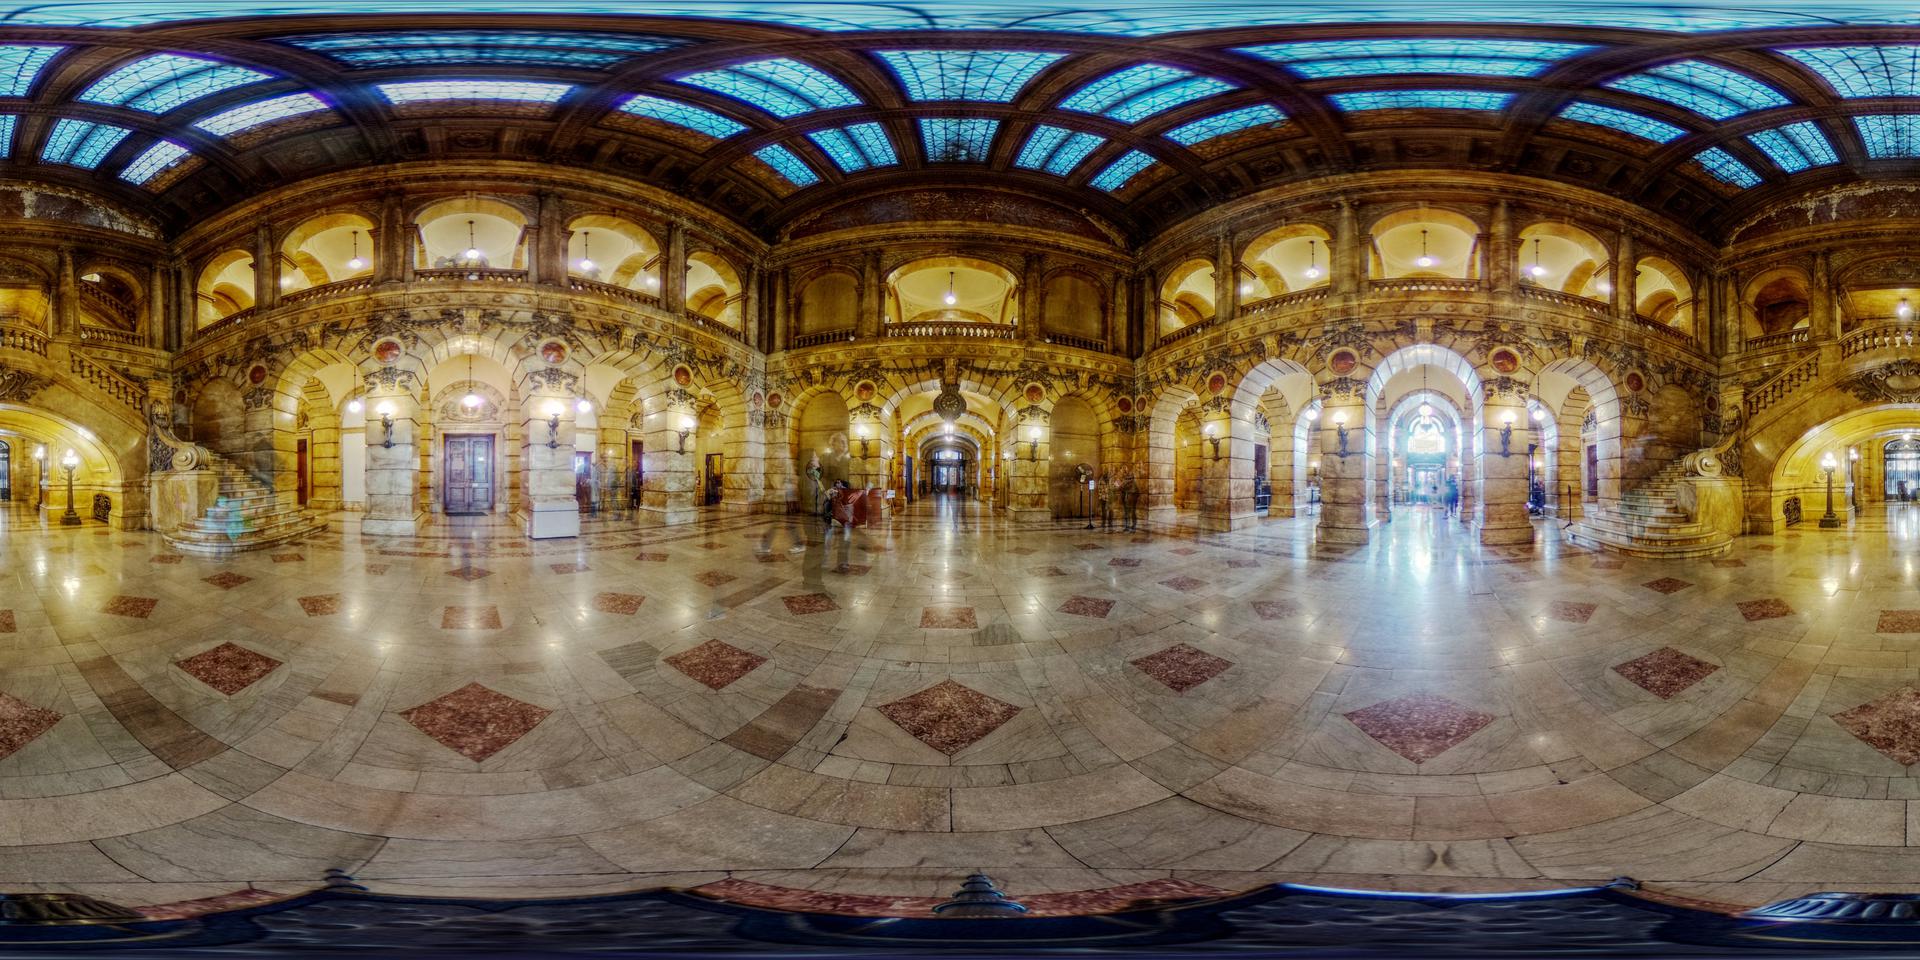
Referred object: Turn slightly right to see the ornate ceiling clock.